Michael Barrett (parasitologist)

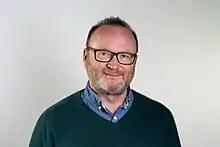
Barrett in 2019

Michael Barrett (born 29 December 1964) is Professor of Biochemical Parasitology at the University of Glasgow. His research focuses on understanding how drugs work against parasites and how parasites become resistant to drugs. He is also Director of Glasgow Polyomics, a facility specialising in genomic, proteomic and metabolomic technologies, and directs the Scottish Universities Life Sciences Alliance (SULSA). Barrett advises several international organisations on issues surrounding drug development and resistance, including the World Health Organization (WHO) where he is part of the expert group on human African trypanosomiasis (sleeping sickness) and the Drugs for Neglected Diseases initiative (DNDi).